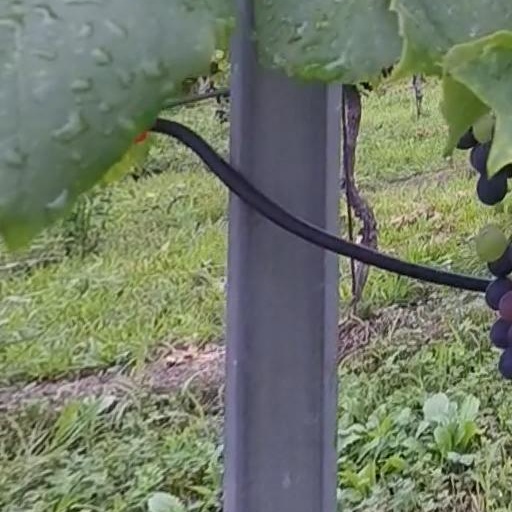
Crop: grape